Skewarkey Primitive Baptist Church

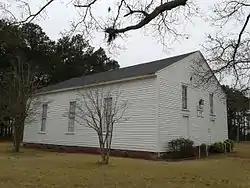
Skewarkey Primitive Baptist Church seen in March, 2015

Skewarkey Primitive Baptist Church is a historic Primitive Baptist church located near Williamston, Martin County, North Carolina. It was built in 1858–1859, and is a one-story, front-gable timber-frame building in a simply rendered Greek Revival style. The building measures just over 60 feet deep and 40 feet wide. Located on the property is the contributing church cemetery.